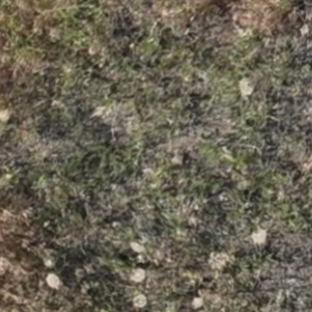
Month: july